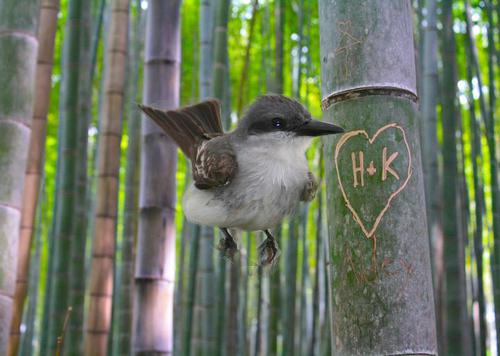
Bird species: Gray_Kingbird
Bird type: landbird
Background: land